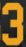
Number: 3